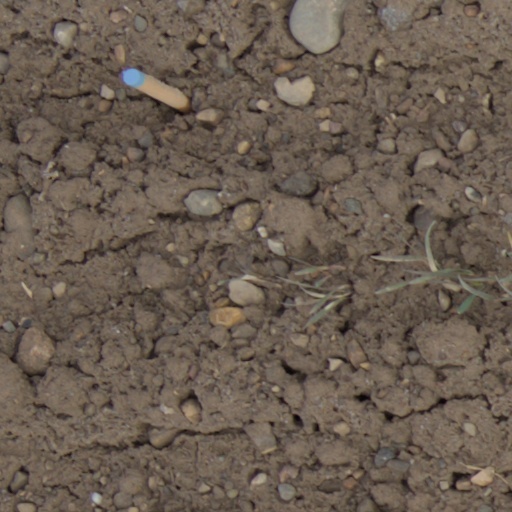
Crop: wheat